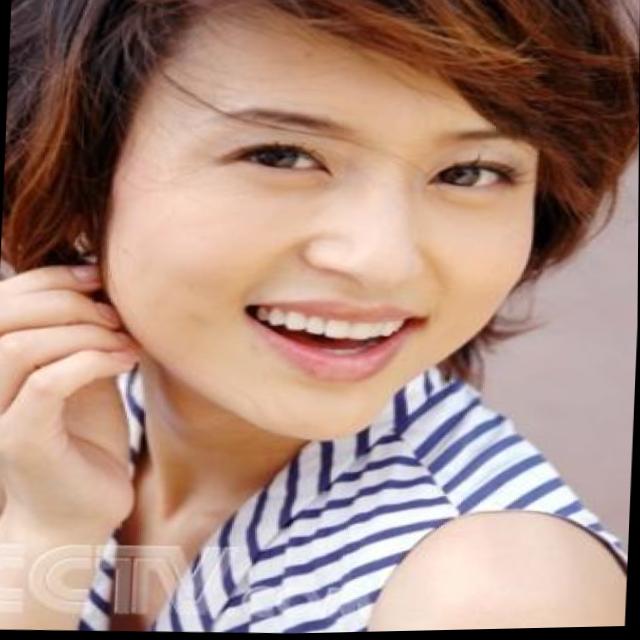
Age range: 21-44